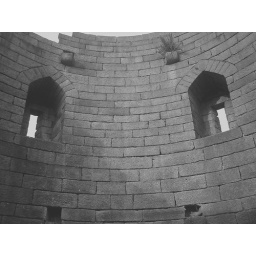
all of my phots are taken at liverpool castle this is a set of windows in a round tower.